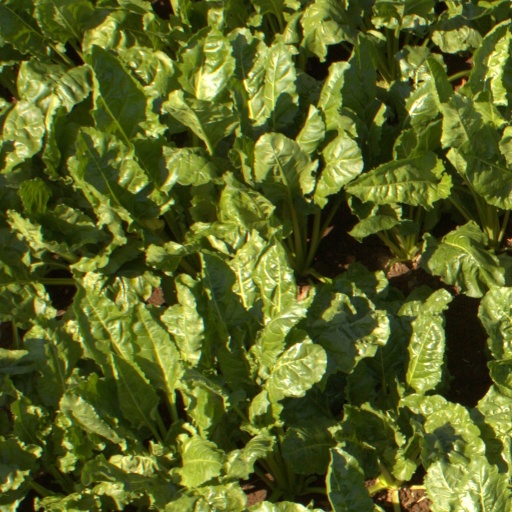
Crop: sugar beet